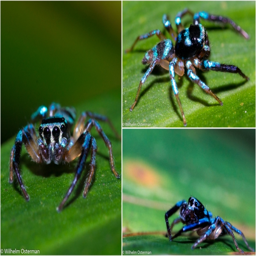
a collage of the blue jumping spider